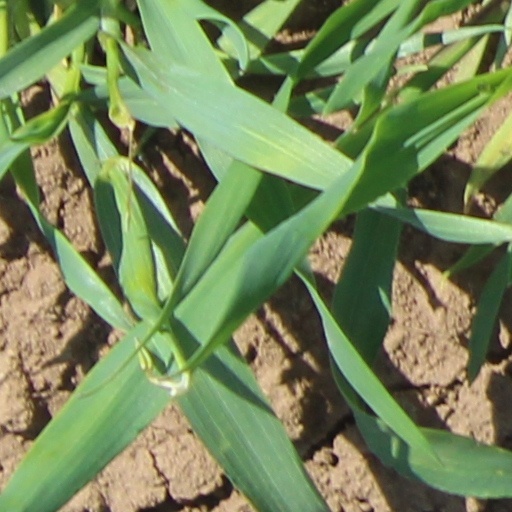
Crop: wheat